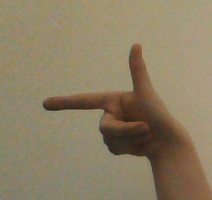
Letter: yaa